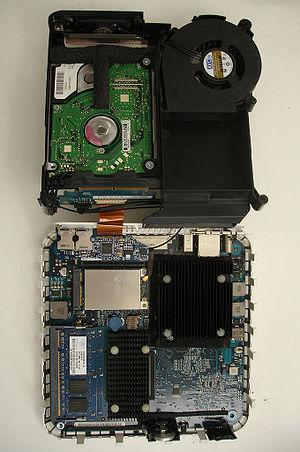
Le Mac mini est un ordinateur de bureau développé et produit par Apple. À l'instar des ordinateurs Mini-ITX, il est particulièrement petit pour un ordinateur de bureau. Il pèse 1,37 kg.